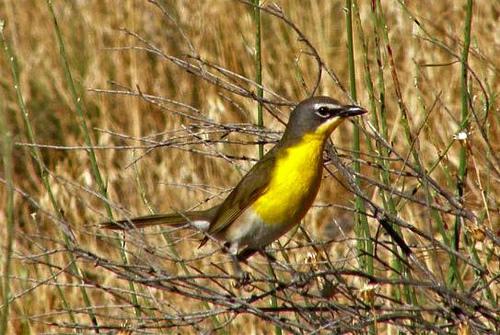
A photo of a yellow breasted chat